James N. Farmer

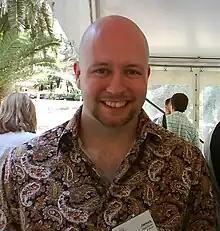
At an event in September 2007

James Nicholas Farmer (born 1976, Birmingham, UK) is founder and CEO of Incsub, which includes the WordPress related companies of WPMU DEV, WPMU.org, and Edublogs.org, the largest global weblog community for educators. Farmer is currently based in Australia, where he has been the Online Community Editor of "The Age", and Lecturer in Education Design at Deakin University. Farmer's blog, "Incorporated Subversion", has been a resource for educators involved with social media and online publishing since 2003.